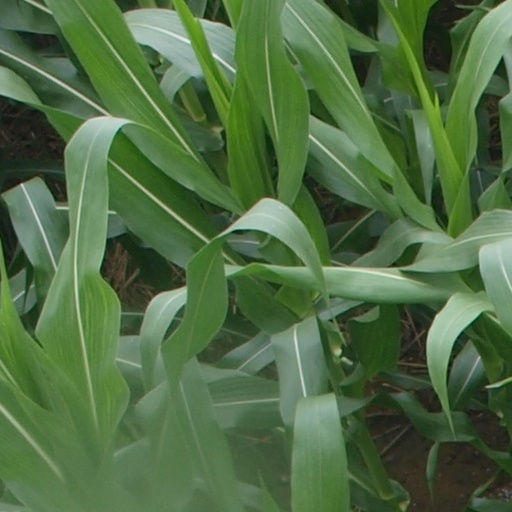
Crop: maize; corn